World Airlines

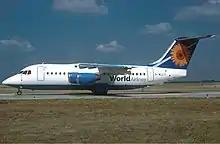

World Airlines was an airline that briefly operated out of London City Airport in 1996. It was started by Nick Stolberg, Chanuka Dilshan was also involved.